Dignity Strike in Syria

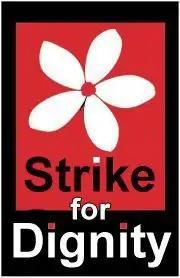
The five-petal jasmine was chosen to be the symbol of the Dignity Strike and became one of the widespread symbols of the Syrian Civil War

Strike for Dignity (the Karamah Strike, transliterated: "") was a nationwide general strike organised by groups in the Syrian Civil War in December 2011 as a nonviolent expression of dissent against the government of Bashar al-Assad during the Syrian civil war. It is significant as one of the very few strikes during the four decades of Ba'ath Party rule in Syria.